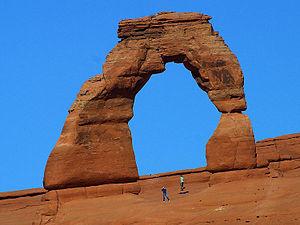
Delicate Arch est une arche naturelle de 20 mètres de hauteur, située dans le Parc national des Arches près de la ville de Moab dans l'Utah aux États-Unis.